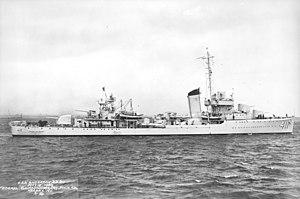
L'USS Anderson (DD-411) est un destroyer de classe Sims en service dans l'US Navy pendant la Seconde Guerre mondiale. Il fut baptisé sous le nom de Edwin Anderson, Jr., un Rear admiral ayant reçut la Medal of Honor pour son action lors de l'intervention américaine à Veracruz.